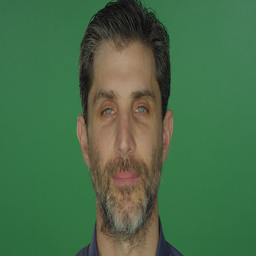
middle aged man with facial hair raising his eyebrows and being flirty , on a green screen studio background